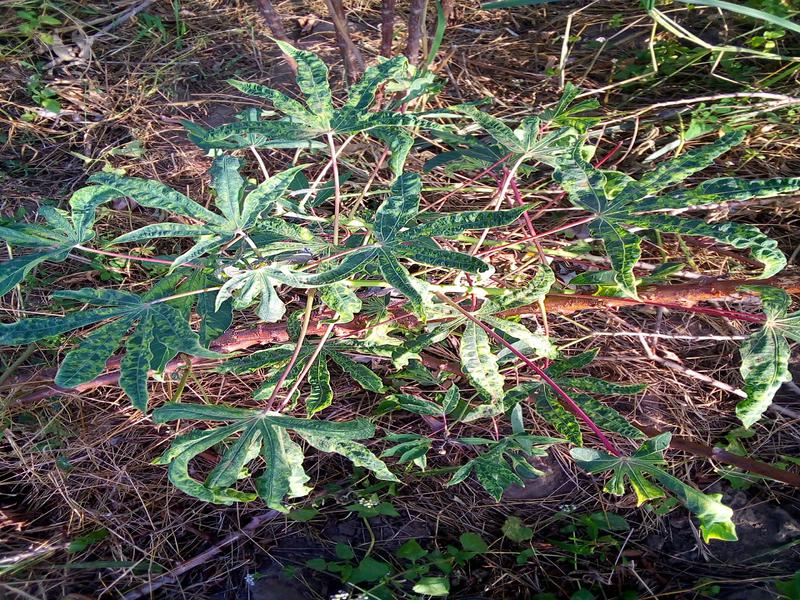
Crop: cassava
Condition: mosaic_disease